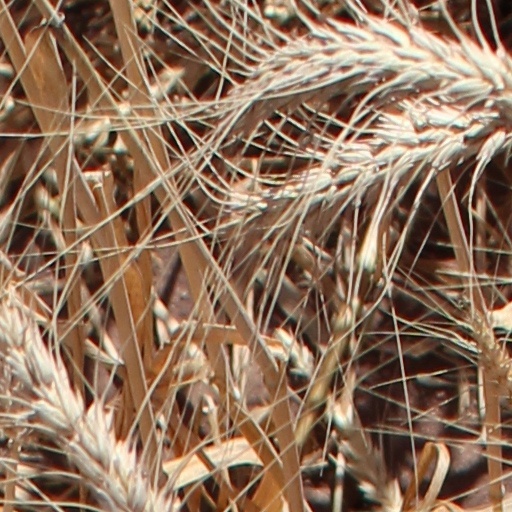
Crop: wheat